Bishan, Singapore

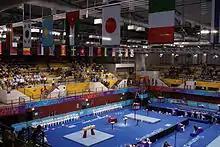
Gymnastics competitions at the 2010 Summer Youth Olympics

Bishan Sports Centre, formerly known as Bishan Sports and Recreation Centre, houses sporting facilities such as a sports hall, a stadium, a dance studio and a swimming complex. Managed by Sport Singapore, these sporting facilities cater to both the general public and professional athletes.